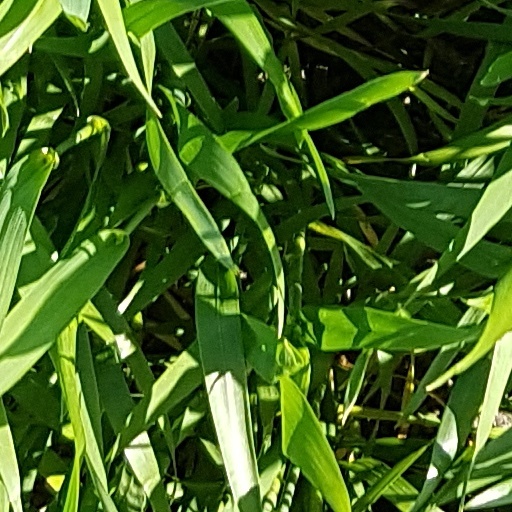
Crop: wheat